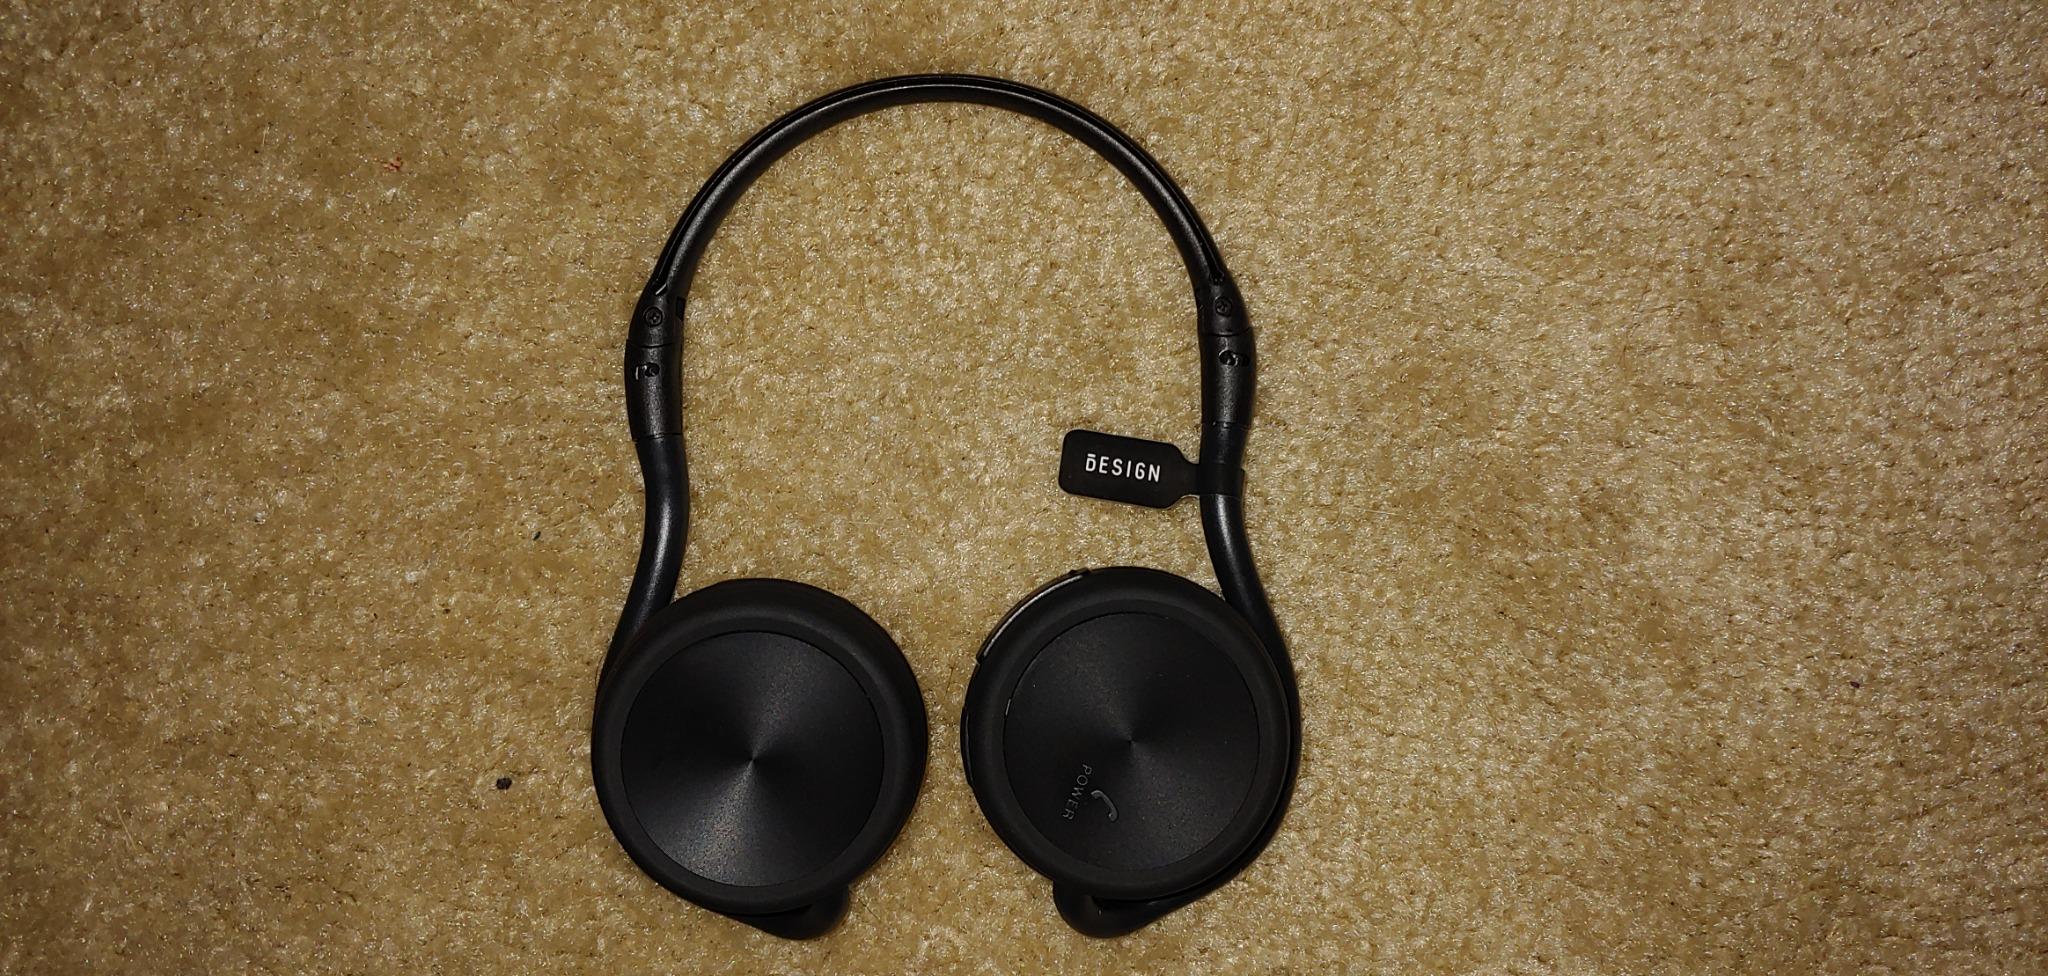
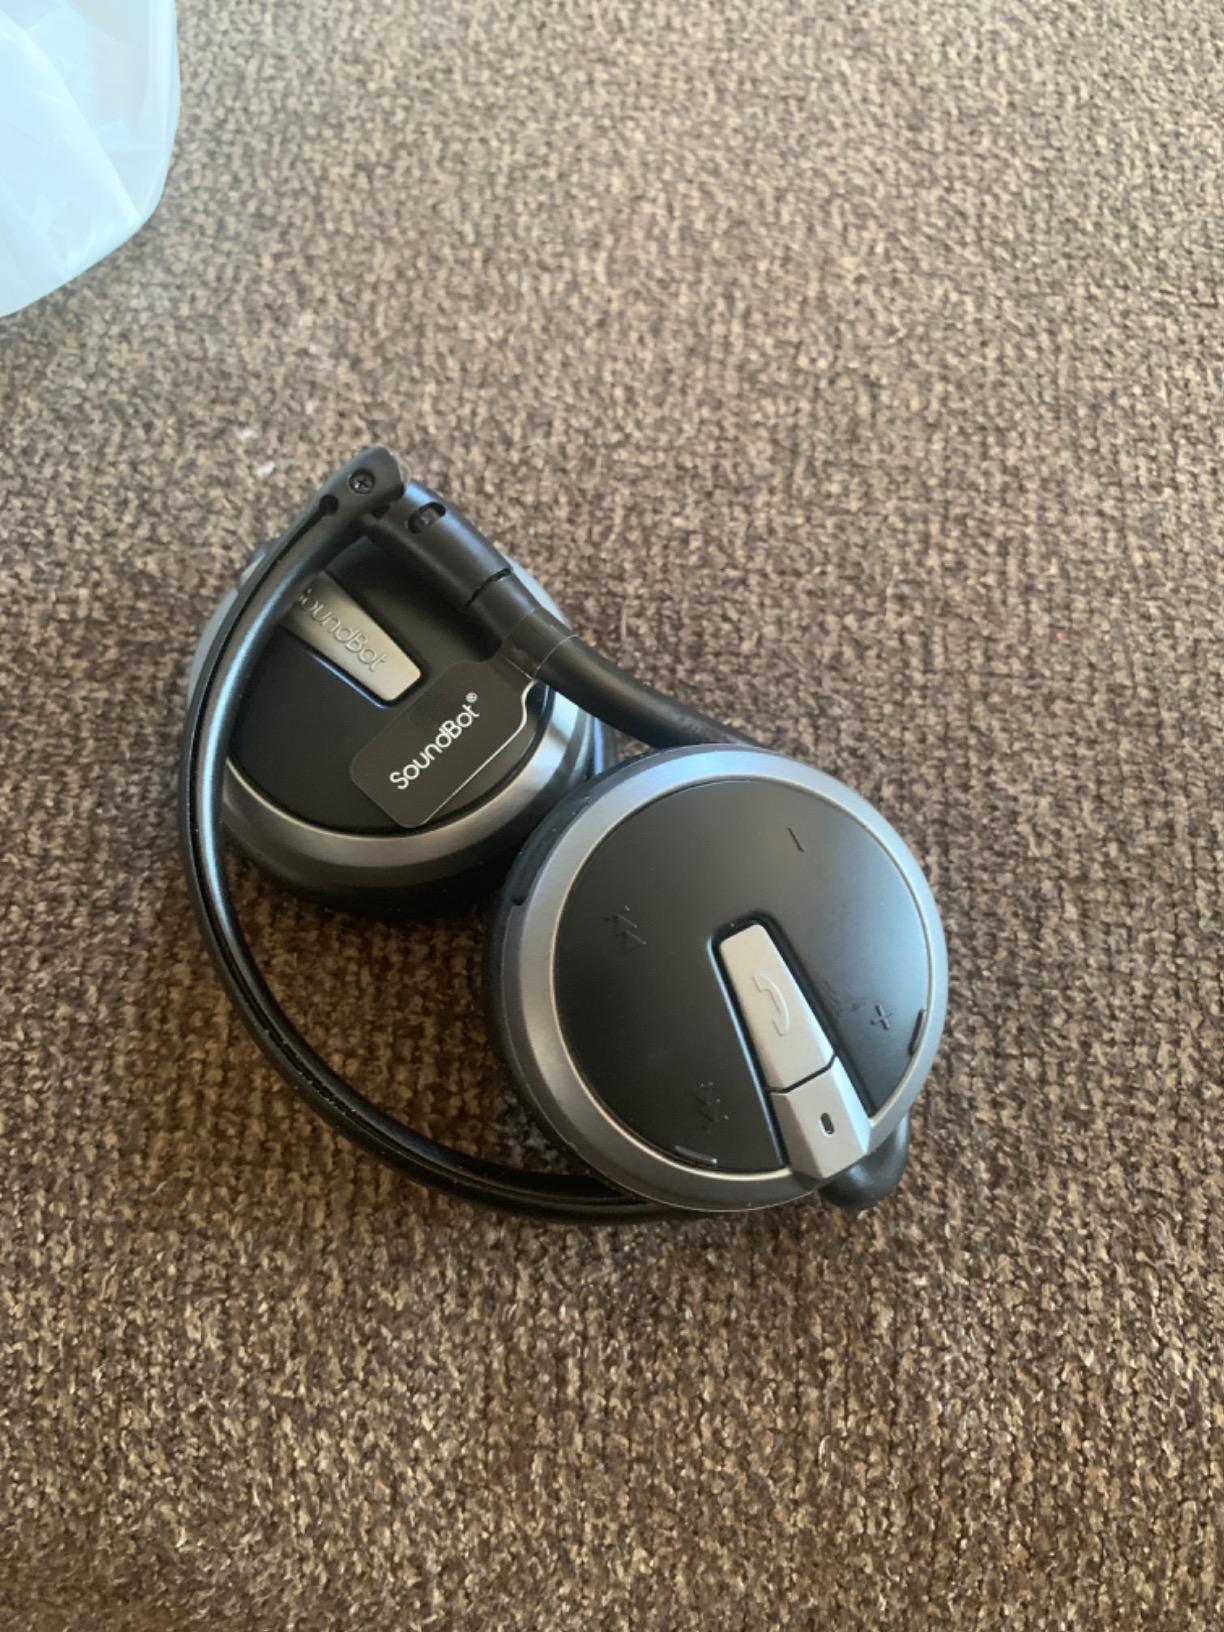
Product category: headphones
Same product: no